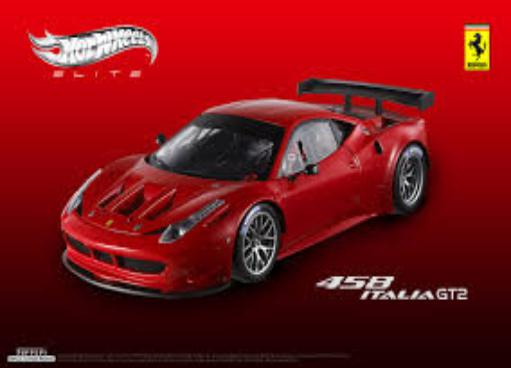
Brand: Hot Wheels
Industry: Leisure